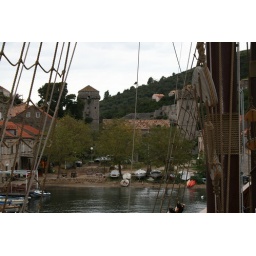
Rigging from the ship Karaka that we sailed on in the Adriatic Sea off the coast of Dubrovnik Croatia.